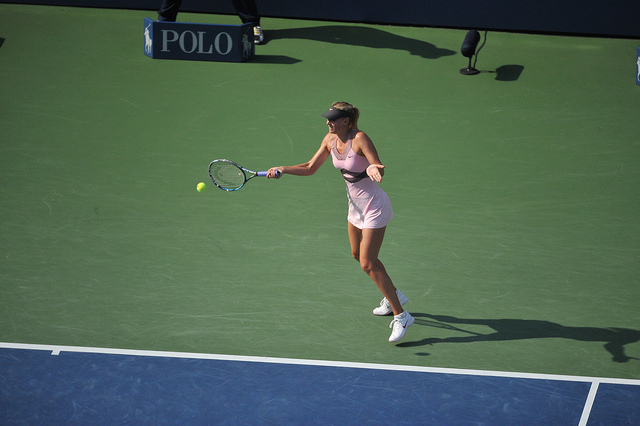
một nữ vận động viên tennis đang dùng vợt để đánh bóng